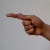
The image shows a hand gesture representing the letter 'G' in Indian Sign Language.